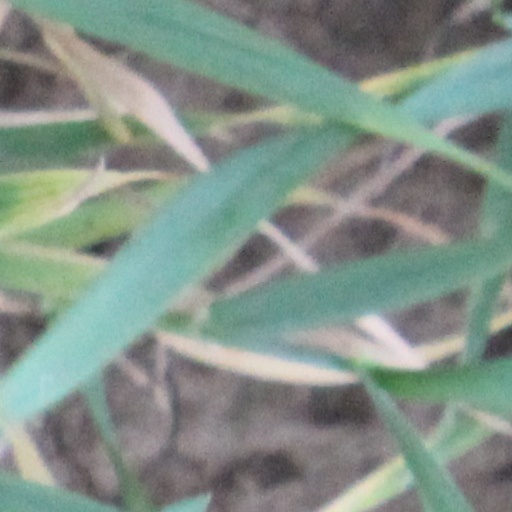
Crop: wheat